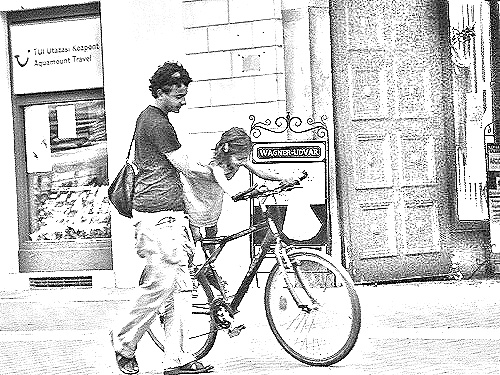
Portrait style: Sketch Portrait